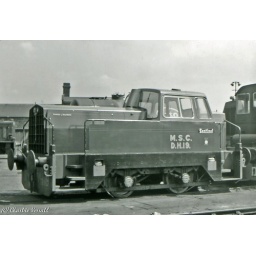
Built in 1964, sold to Thos Hill April 1972Taken from an original Agfa Dia-Direct black and white 35mm slide